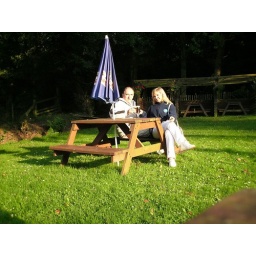
A remote Pub garden in the middle of a forest high up on a hill near Burchetts green Berkshire